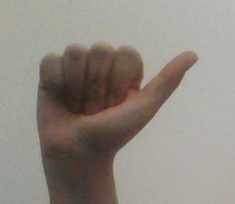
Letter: dhad